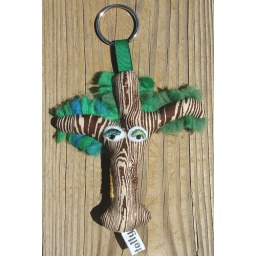
A cottonwood tree softie named Tali that grows near a sandy beach and does double duty as a keychain.